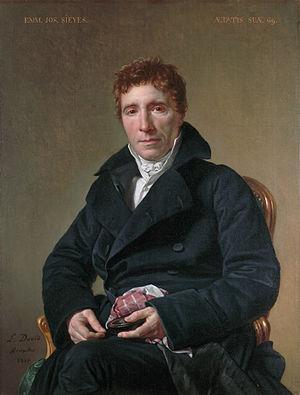
Jean-Jacques-Régis de Cambacérès est un jurisconsulte et homme d'État français, né le 18 octobre 1753 à Montpellier et mort le 8 mars 1824 à Paris.
La séparation des pouvoirs législatif, exécutif, judiciaire est un principe fondamental des démocraties représentatives. Au contraire, les régimes dictatoriaux recherchent une concentration des pouvoirs. Ces pouvoirs sont influencés par des contre-pouvoirs. L'indépendance et la séparation de ces pouvoirs est un idéal délicat quand bien même la bonne volonté est à l'œuvre. Dans sa constitution les grandes lignes de la séparation des pouvoirs sont définies répartissant les fonctions ou missions de l'État, en confiant leur exercice exclusif à différents corps ou élus, spécifiant les règles de leurs indépendances, et les moyens de protection des pressions.